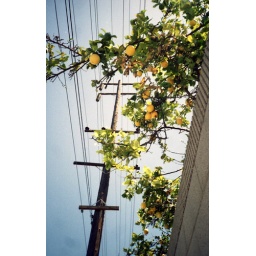
orange in the sky